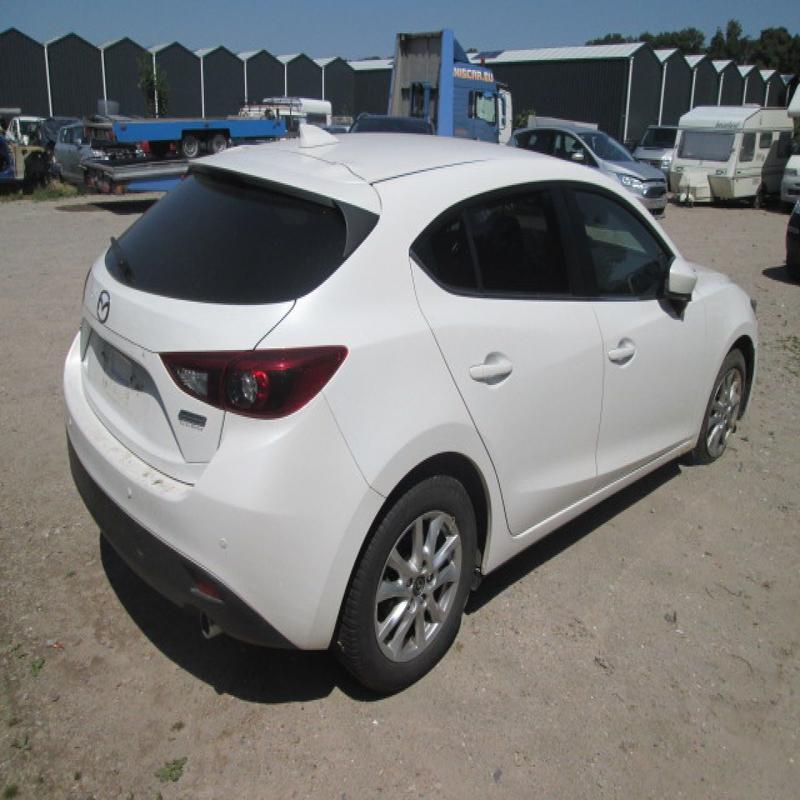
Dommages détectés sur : plaque d'immatriculation arrière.
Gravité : majeur